Curtiss P-40 Warhawk variants

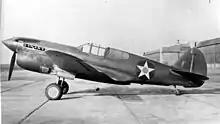
The prototype P-40F, converted from a P-40D.

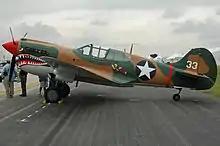
An early P-40K with an enlarged vertical stabilizer.

Starting with the 24th Model 87, an additional .50 MG was added to each wing and the carburetor intake was moved forward 6 in. Although these changes were relatively minor, this new variant was given the designation P-40E.